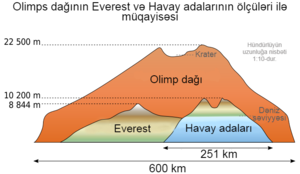
Schéma de comparaison entre Olympus Mons (planète Mars), la plus haute montagne du système solaire, et les plus hautes montagnes terrestres